Nanny (film)

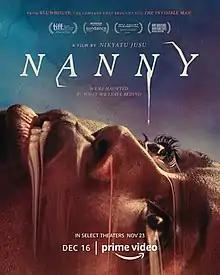
Official release poster

Nanny is a 2022 American psychological horror drama film written and directed by Nikyatu Jusu, in her feature directorial debut. The film stars Anna Diop, Michelle Monaghan, Sinqua Walls, Morgan Spector, Rose Decker, and Leslie Uggams. Jason Blum serves as an executive producer through his Blumhouse Television banner.